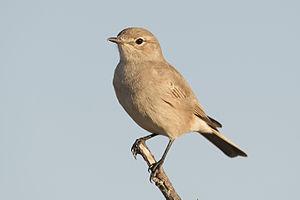
Le Gobemouche traquet est une espèce d’oiseaux de la famille des Muscicapidae.